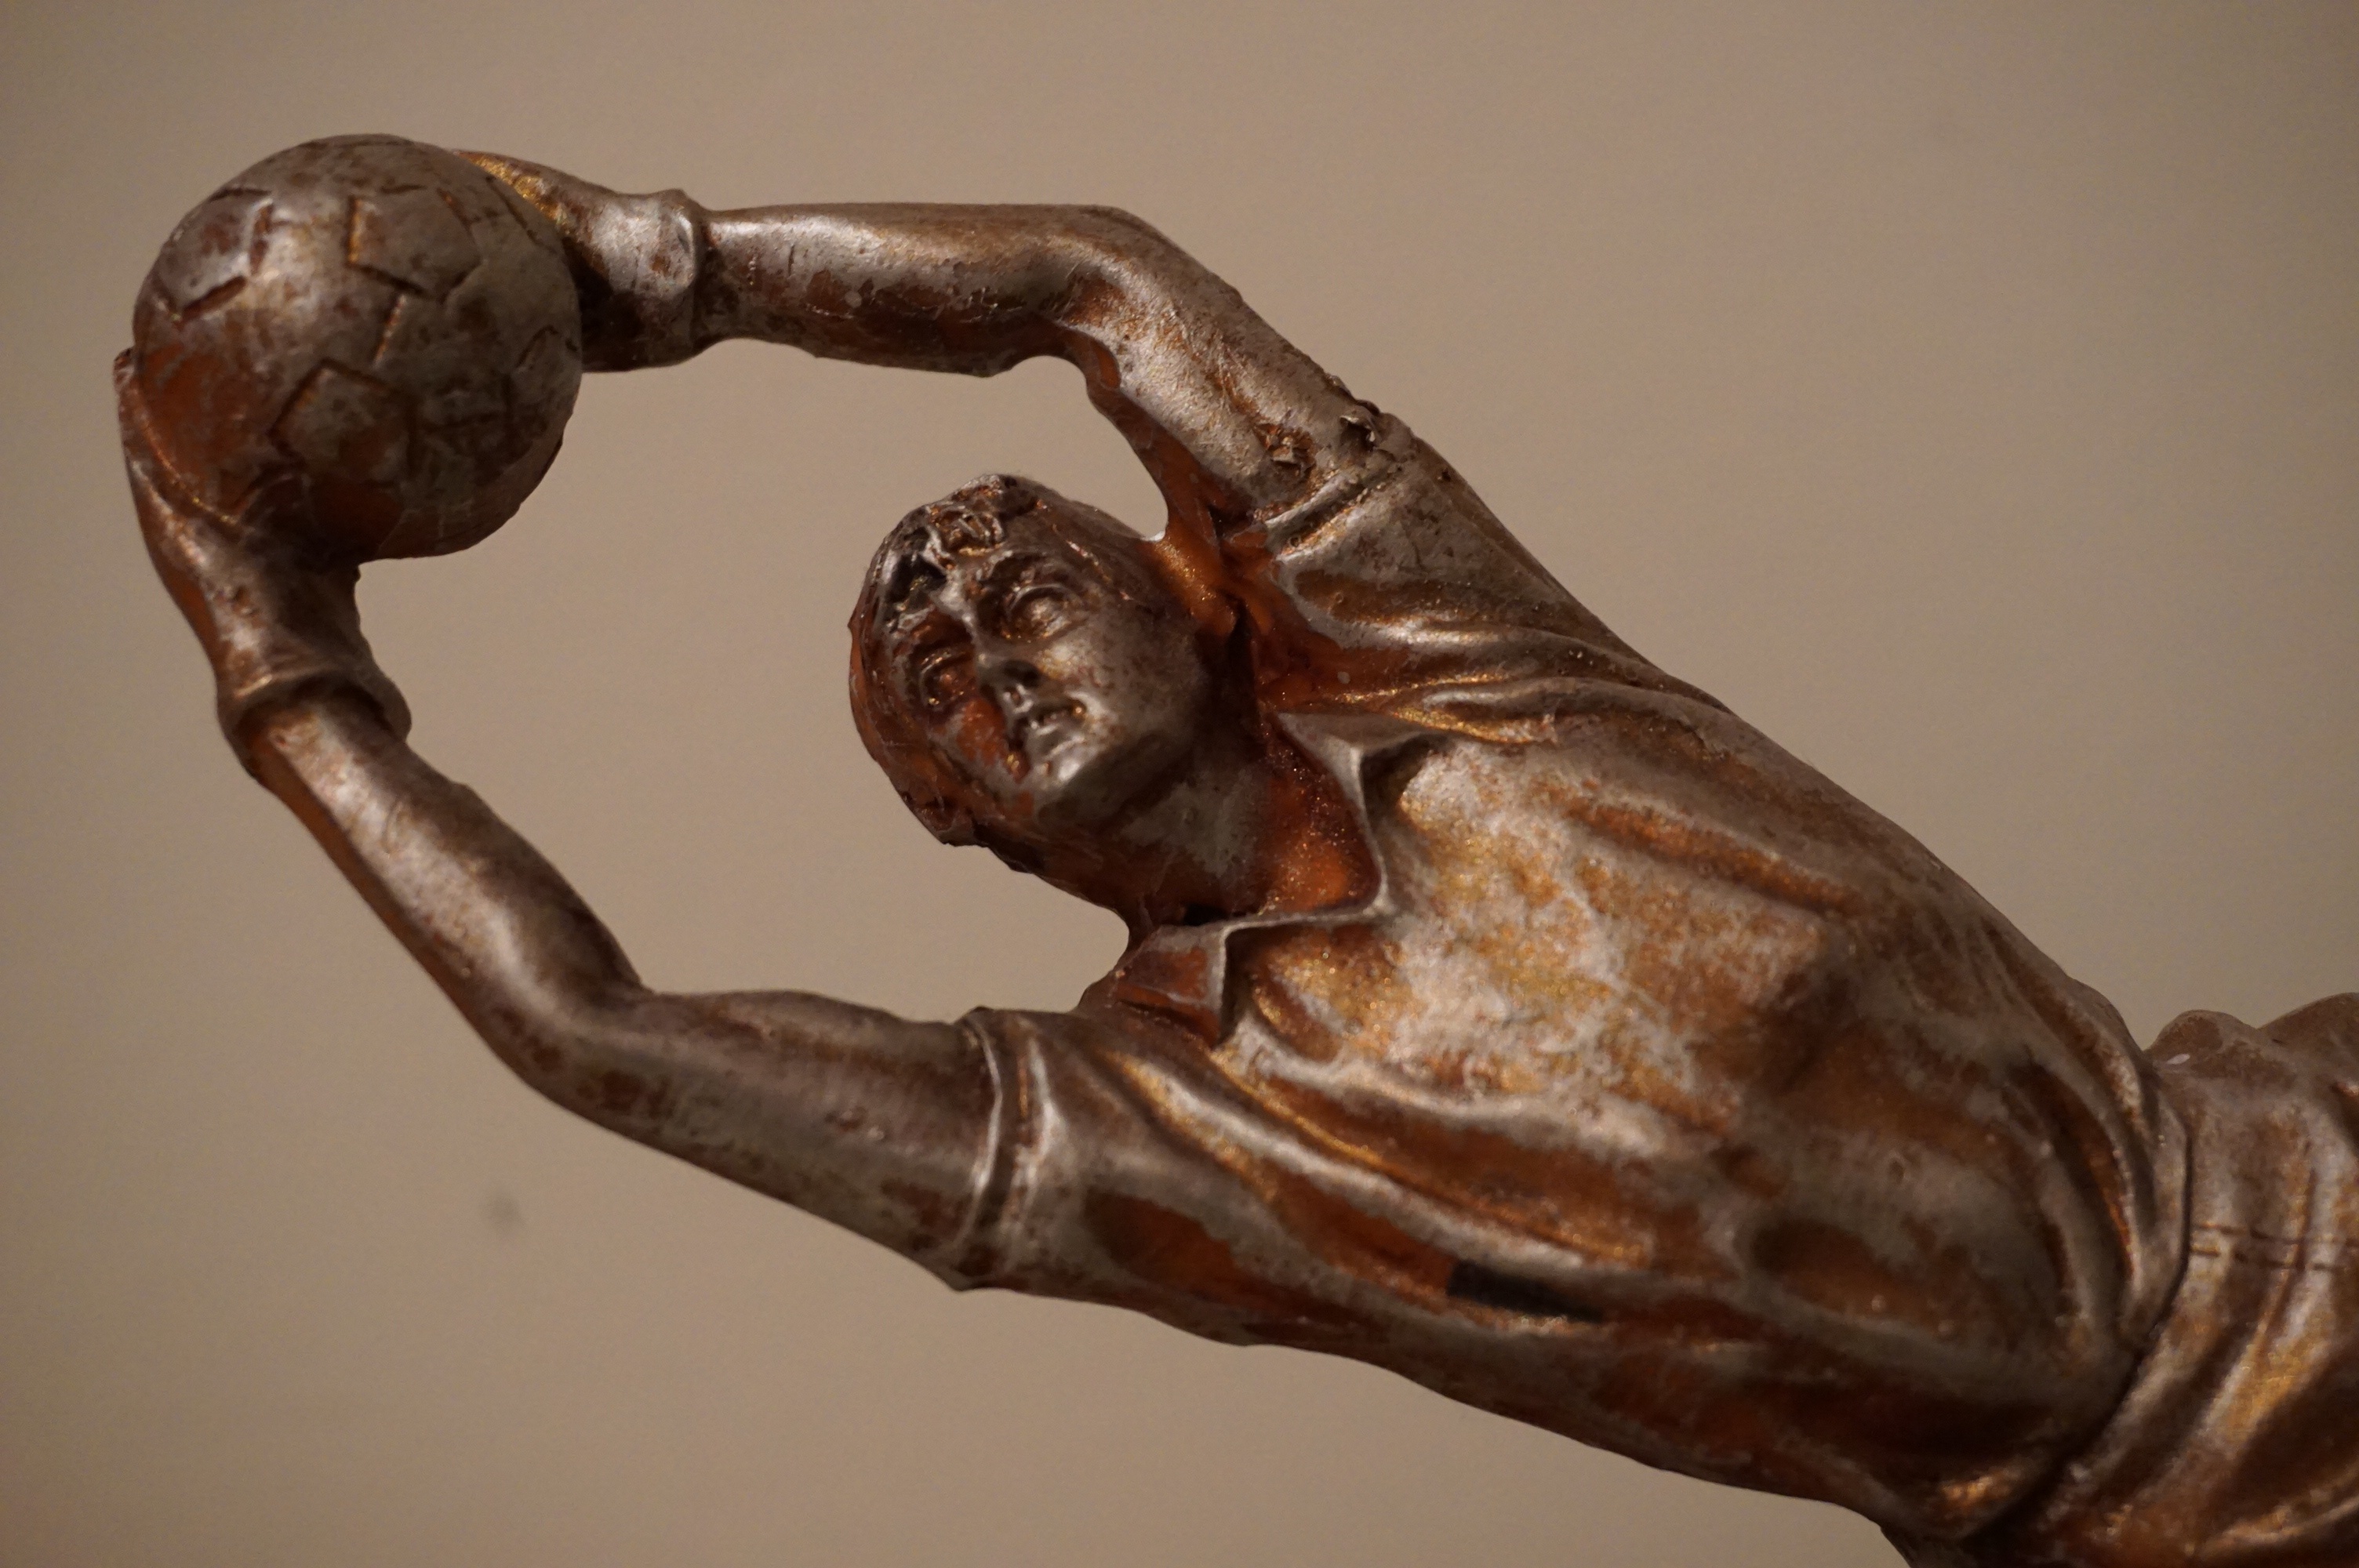
fly, monument, statue, metal, training, football, material, sculpture, art, ball, bronze, carving, defense, goalkeeper, bronze sculpture, goalkeepers, ancient history